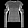
Label: Pullover